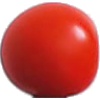
Label: Tomato Cherry Red 1